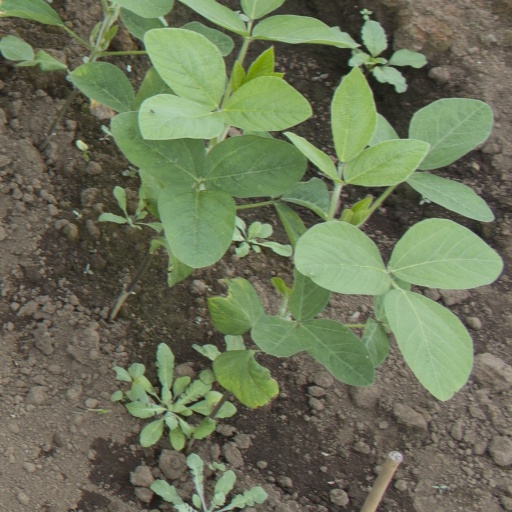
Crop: soybean